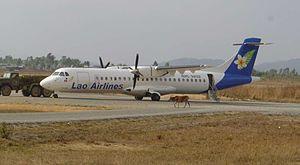
Lao Airlines est la compagnie aérienne nationale du Laos, créée en 1976. Elle est propriété de l'État pour 40 % et de la compagnie China Yunnan Airlines pour 60 %. Jusqu'en mars 2004, elle s'appelait Lao Aviation.